Zulia

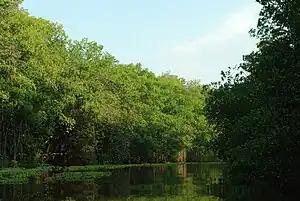
Mangroves in the Sinamaica Lagoon

The geomorphological structure of Zulia is a semicircular depression that defines a hydrographic pattern classified as radial drainage—in which water from surrounding divides flows toward a common outlet: Lake Maracaibo. This characteristic pattern is shaped by the state's topography.